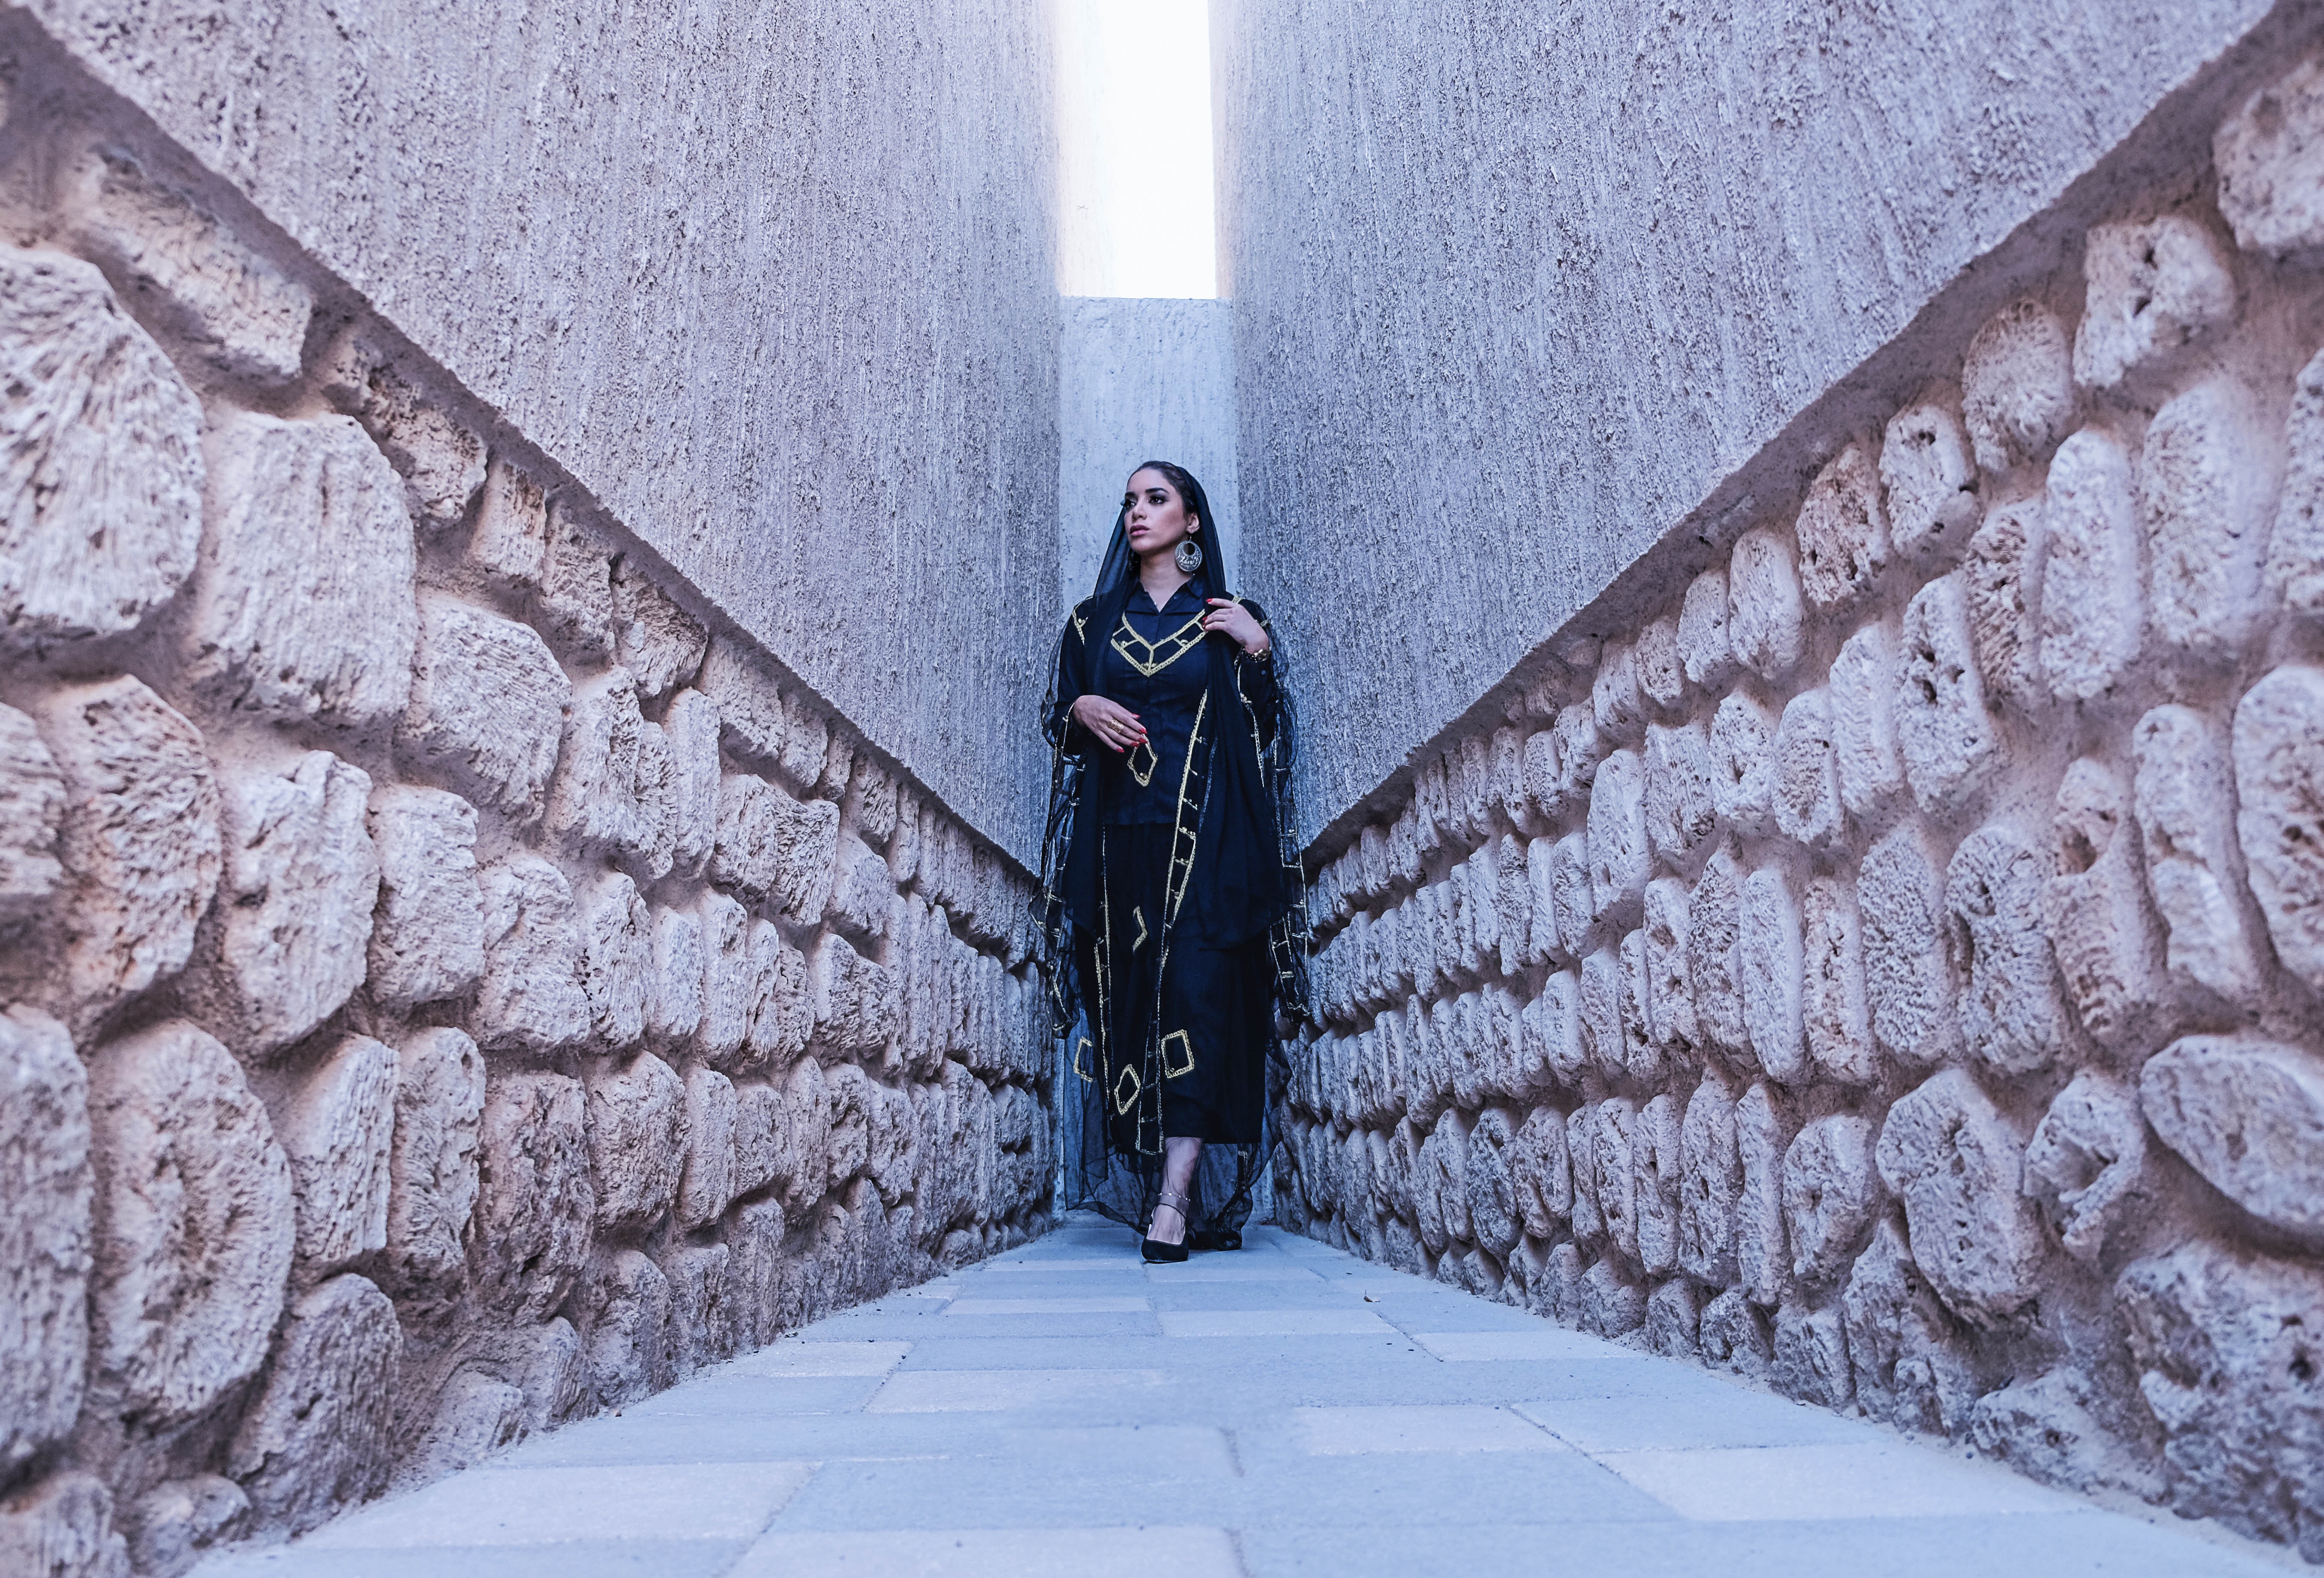
wall, fashion, architecture, street fashion, outerwear, photography, winter, jacket, vacation, street, city, tourism, style, building